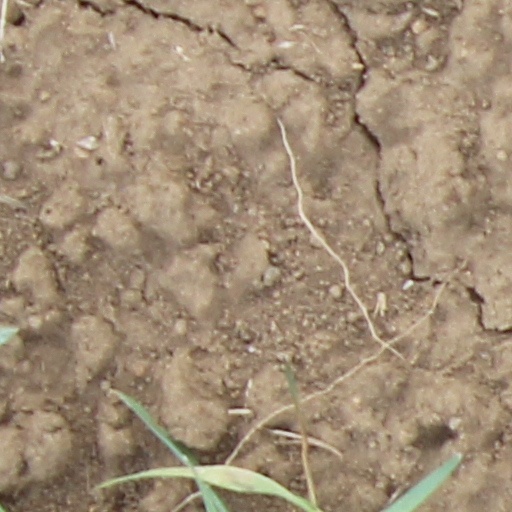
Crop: wheat